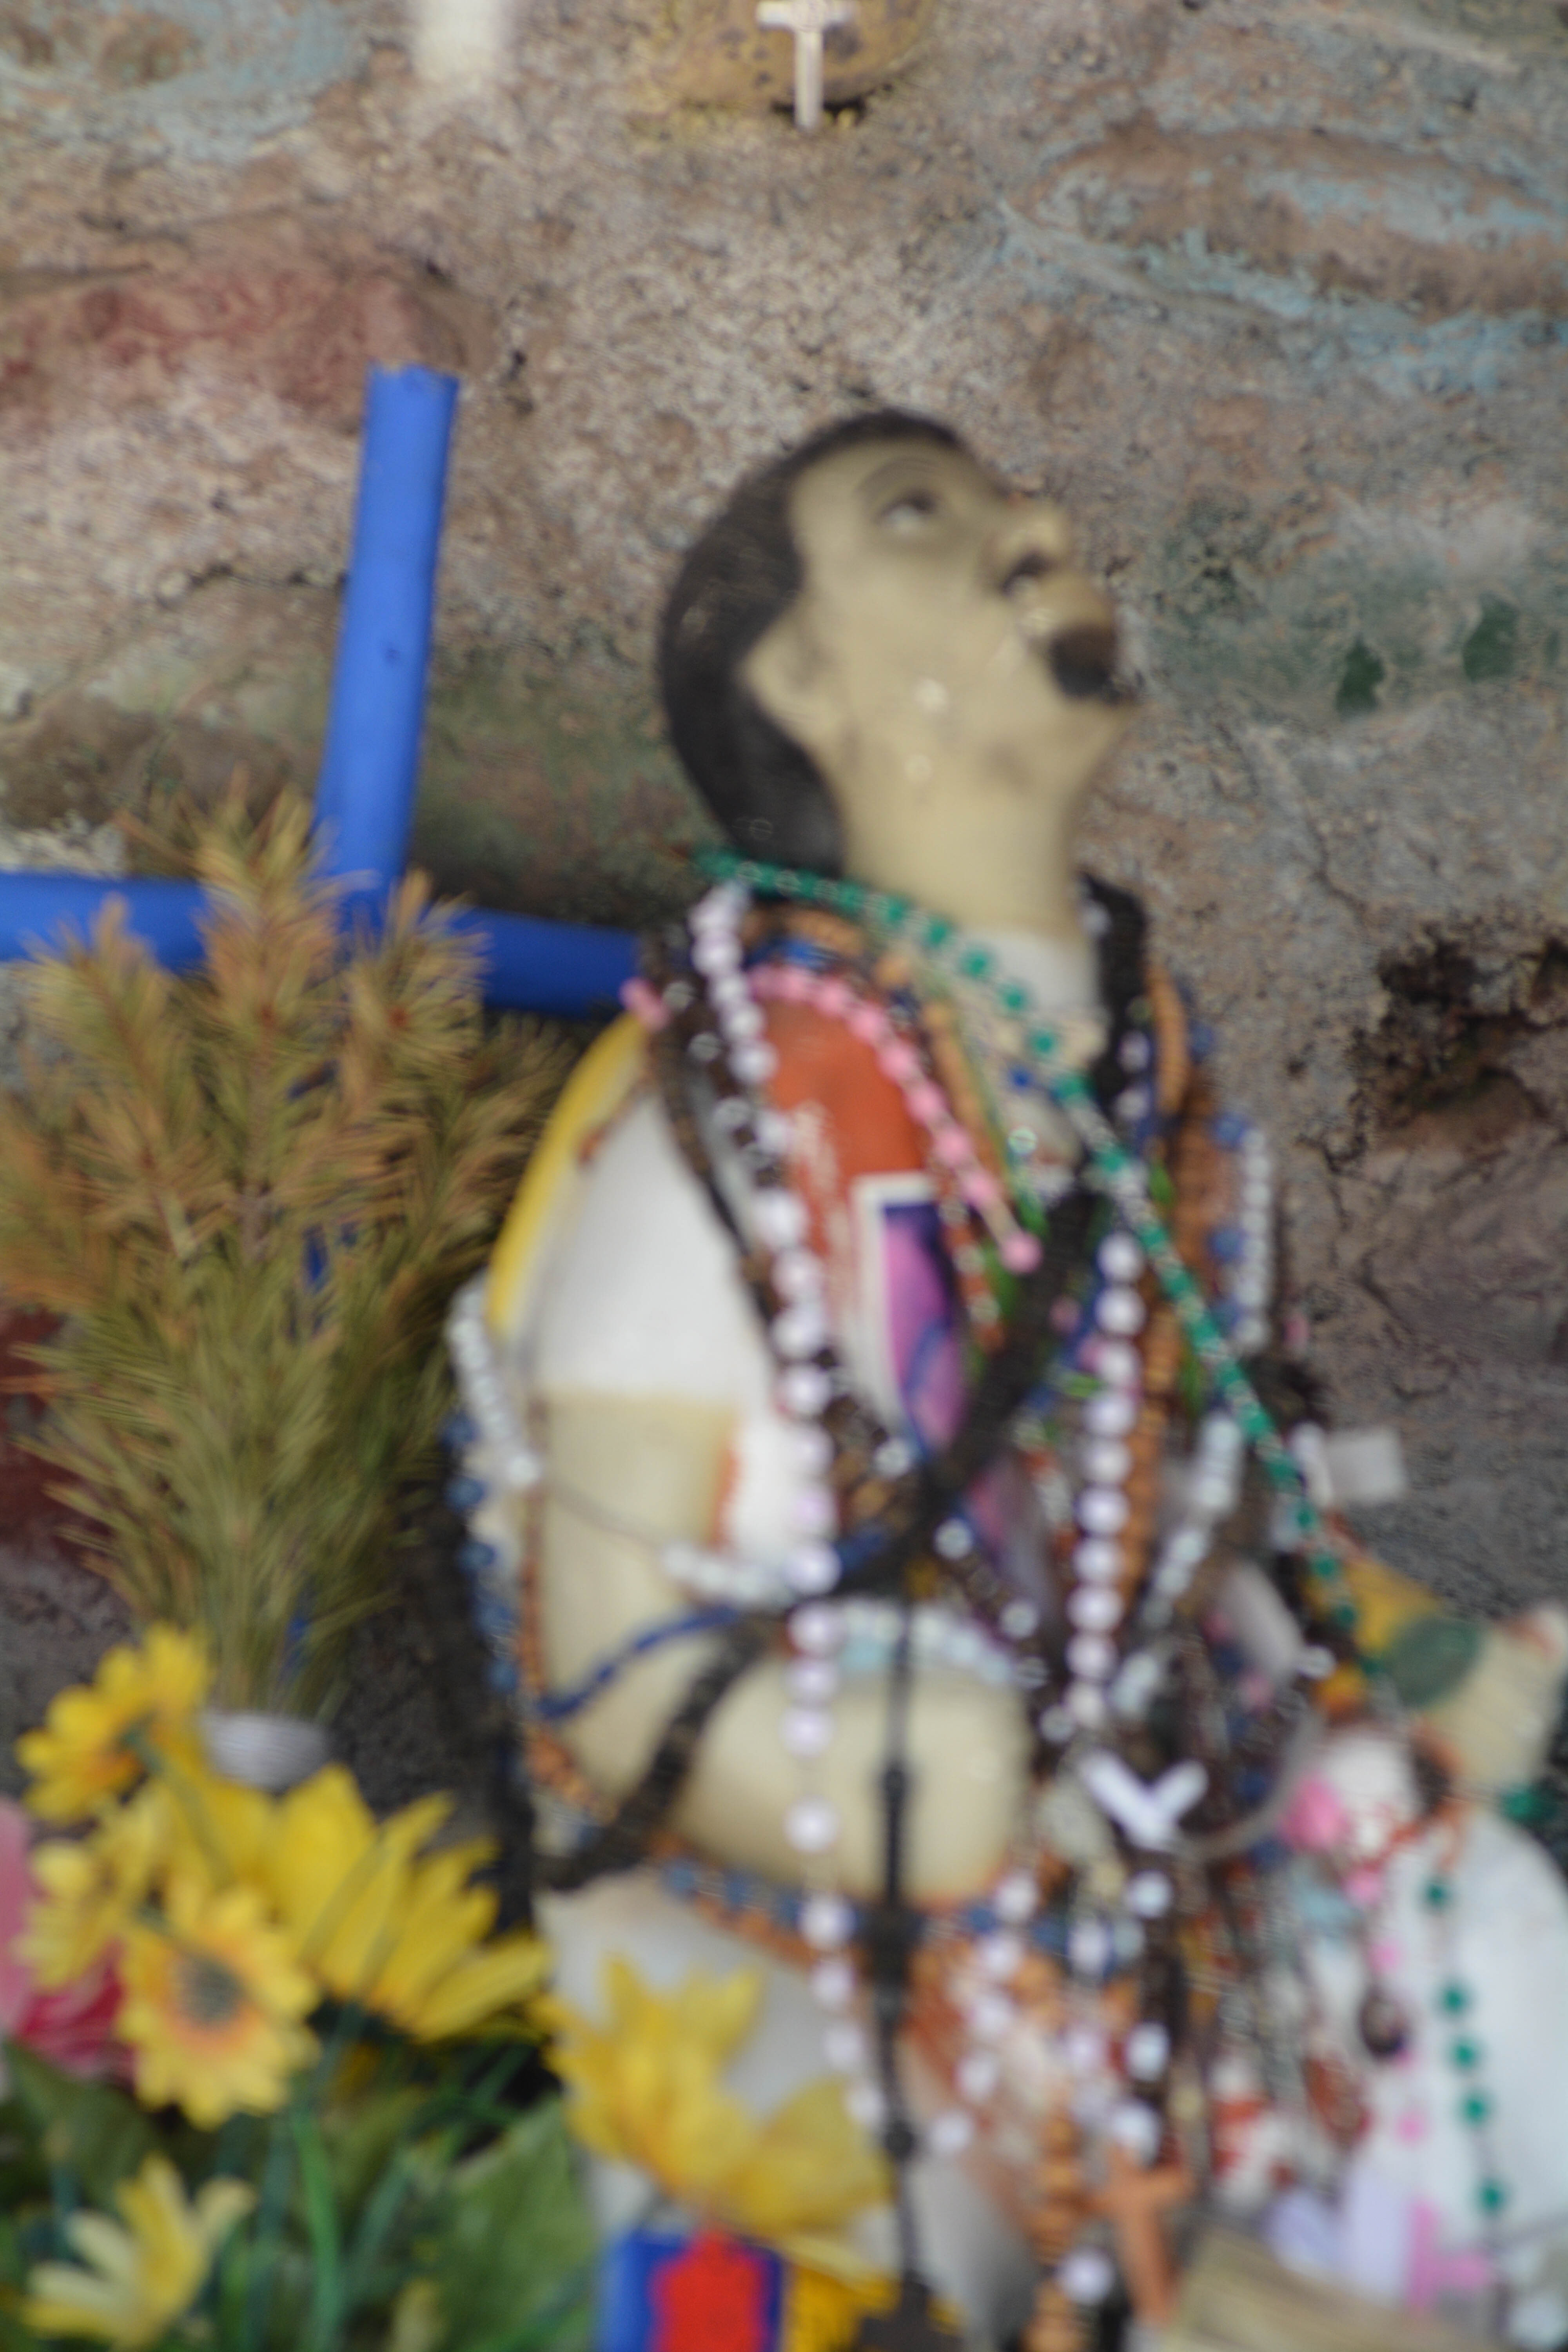
flower, spring, color, art, dress, santafe, truchas, northernnewmexico, pueblosantafe, tradition